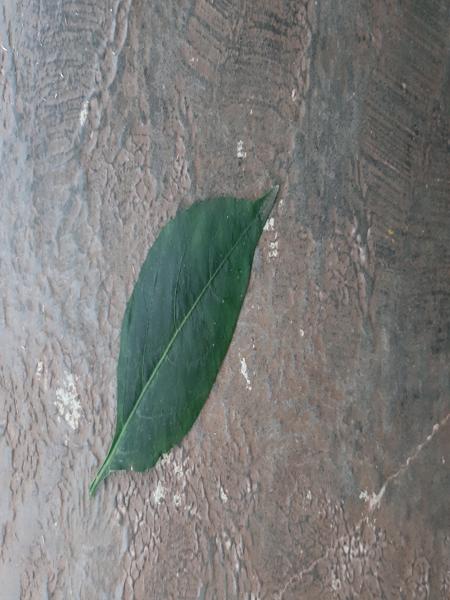
Plant: Chilly